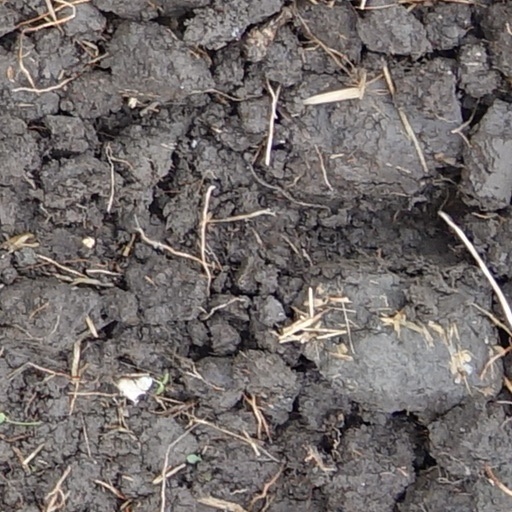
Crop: wheat